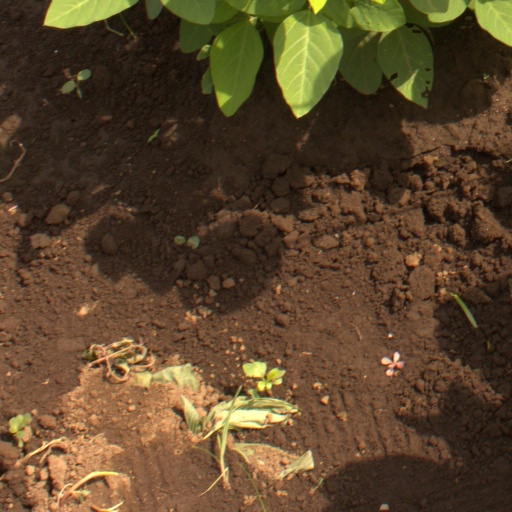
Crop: soybean